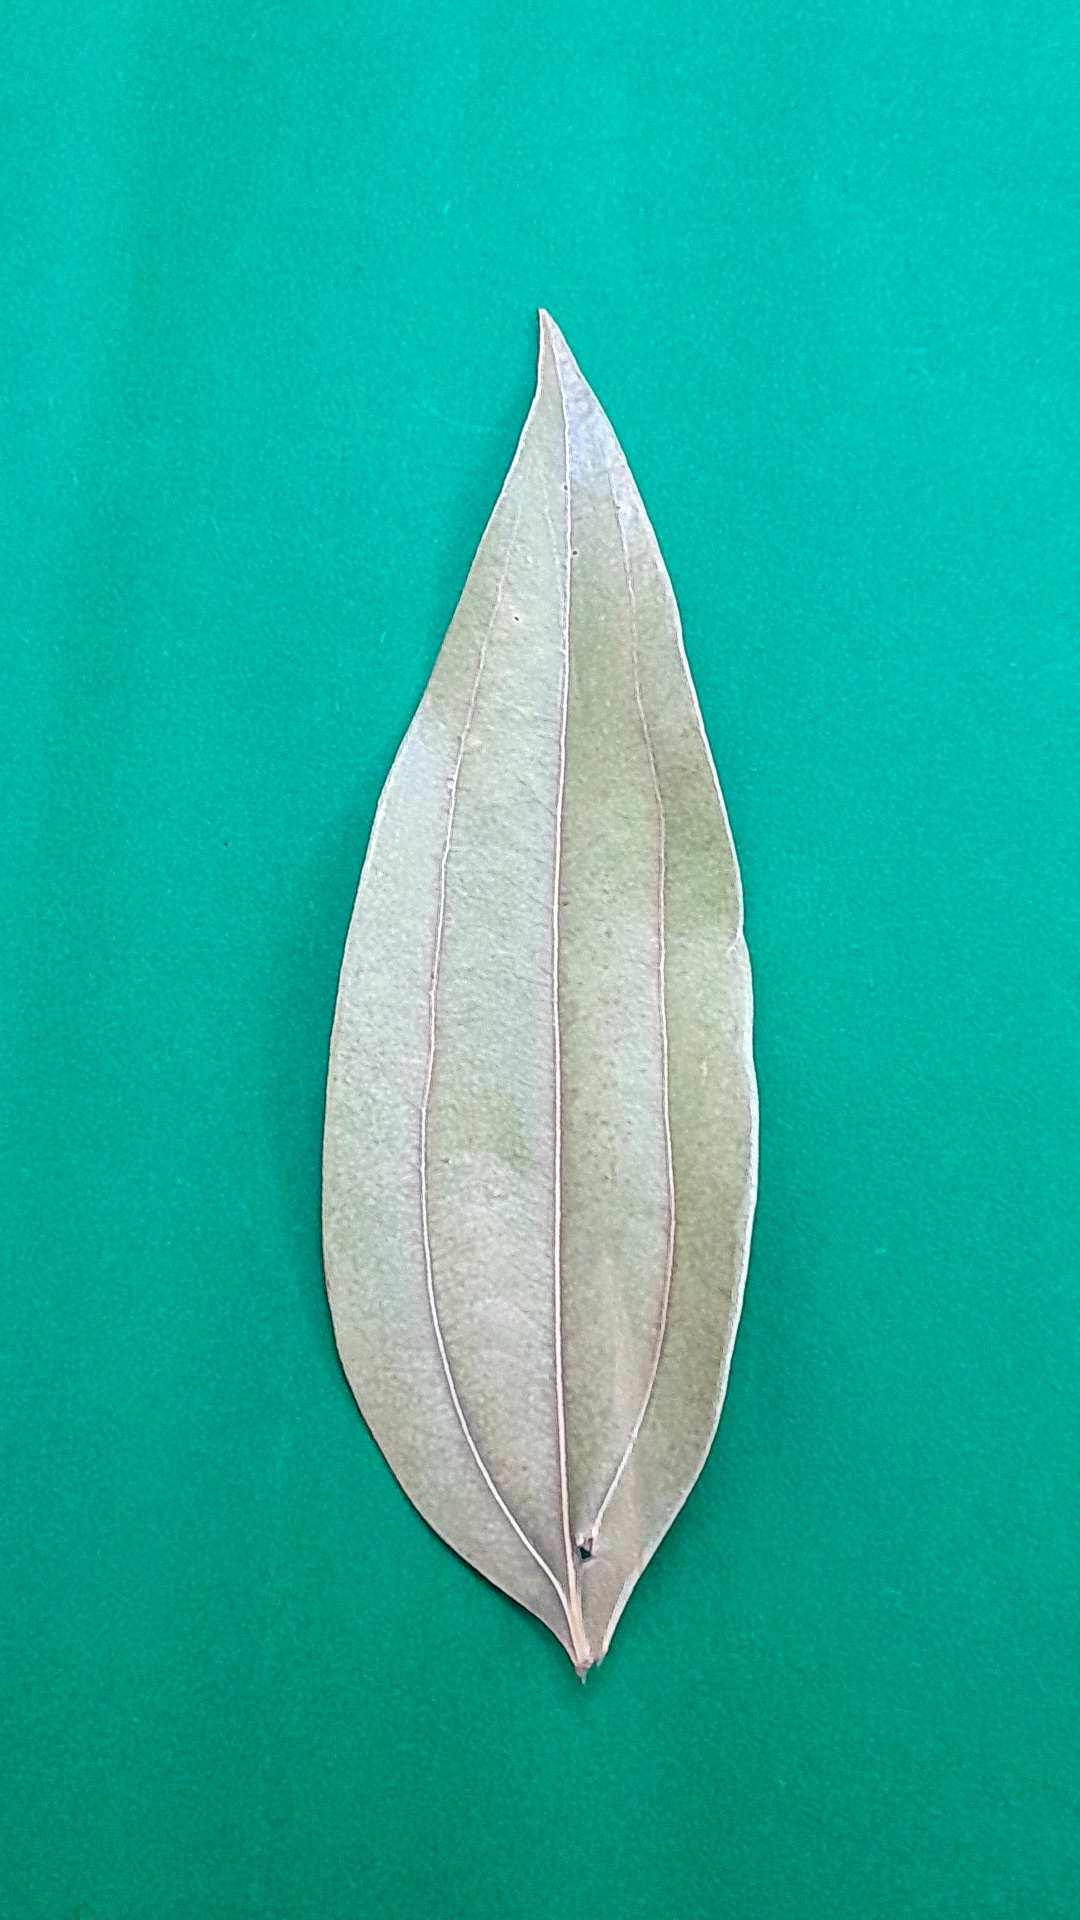
Label: Dry Leaf